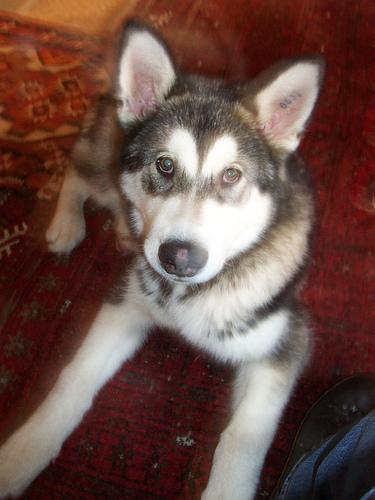
malamute